Friedrichshafen

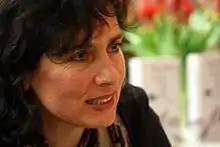
Alissa Walser 2010

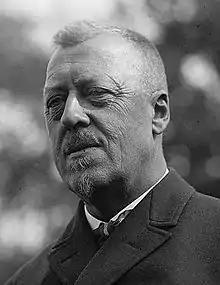
Hugo Eckener, 1924

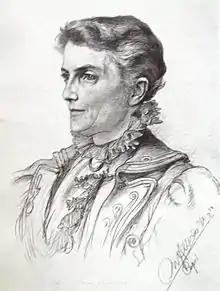
Meta von Salis, 1890's

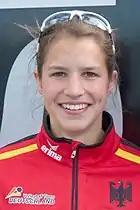
Chantal Laboureur, 2012

The relationships to the twin cities are supported by the local government together with twin city associations. In Friedrichshafen there had been founded the associations Freundeskreis Polozk, Peoria Club, Arbeitskreis S.Dié and Amici di Imperia.